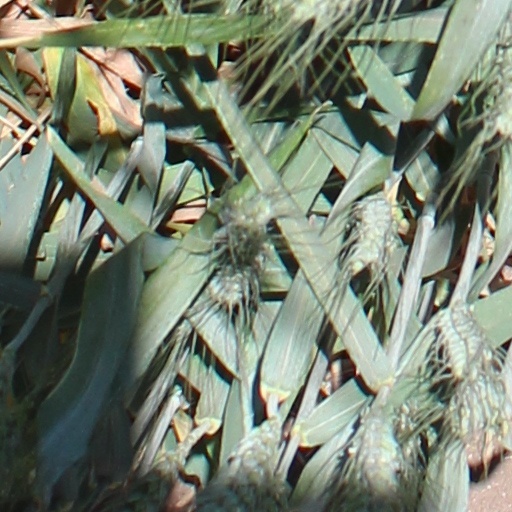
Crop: wheat